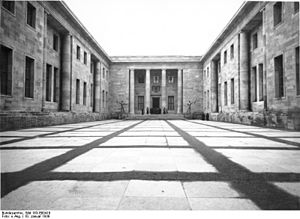
Rigskancelliet
Det nye Rigskancelli i 1939
Rigskancelliet betegnede den tyske kanslers kontor og embedsværk fra 1871 til 1945. Siden 1875 havde Rigskancelliet sit sæde i det såkaldte gamle Rigskancelli i Wilhelmstraße 77 i Berlin, i det radziwillske palæ. Rigskancelliet blev indrettet i det radziwillske palæ fra 1871 efter påtryk fra Otto von Bismarck. Rigskancelliet havde hovedsagelig ansvaret for kanslerens kommunikationer med de andre rigs- og statsorganer. Det blev ledet af en statssekretær.